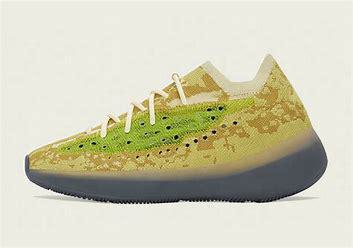
Brand: Adidas
Model: Yeezy Boost 380